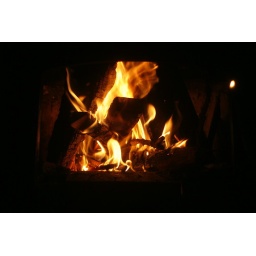
in a small wooden house #7